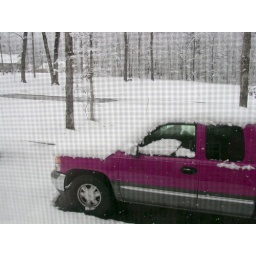
The car and truck are buried under snow and the drive is a sheet of ice